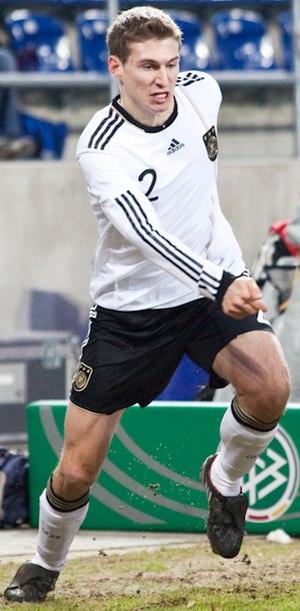
Daniel Schwaab, né le 23 août 1988 à Waldkirch, Allemagne, est un footballeur allemand. Il évolue au poste de défenseur central au PSV Eindhoven.